Algae bioreactor

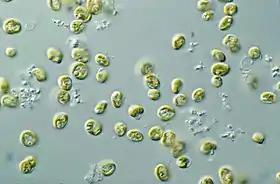
A close up of microalgae – "Pavlova" sp.

An algae bioreactor is used for cultivating micro or macroalgae. Algae may be cultivated for the purposes of biomass production (as in a seaweed cultivator), wastewater treatment, CO fixation, or aquarium/pond filtration in the form of an algae scrubber. Algae bioreactors vary widely in design, falling broadly into two categories: open reactors and enclosed reactors. Open reactors are exposed to the atmosphere while enclosed reactors, also commonly called photobioreactors, are isolated to varying extents from the atmosphere. Specifically, algae bioreactors can be used to produce fuels such as biodiesel and bioethanol, to generate animal feed, or to reduce pollutants such as NO and CO in flue